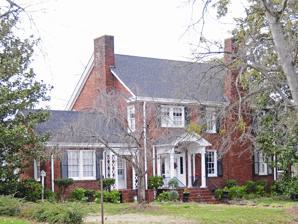
Building: Robert G. Turner House
Country: United States of America
Year built: 1935
Historic house in South Carolina, United States United States historic place Robert G. Turner House U.S. National Register of Historic Places Robert G Turner House, 2012 Show map of South Carolina Show map of the United States Location 305 N. Main St., Greer, South Carolina Coordinates 34°56′34″N 82°13′29″W / 34.942727°N 82.224742°W / 34.942727; -82.224742 Area less than one acre Built 1935 ( 1935 ) Architect William Riddle Ward Architectural style Colonial Revival NRHP reference No. 98001625 Added to NRHP February 1, 1999 The Robert G. Turner House is located in Greer , South Carolina . The Colonial Revival style brick veneered house was designed by the prominent Greenville, South Carolina -based architect William Riddle Ward for Robert Gibbs Turner and Turner's wife, Mary. Ward also designed the one-story brick veneered garage to match the house. References